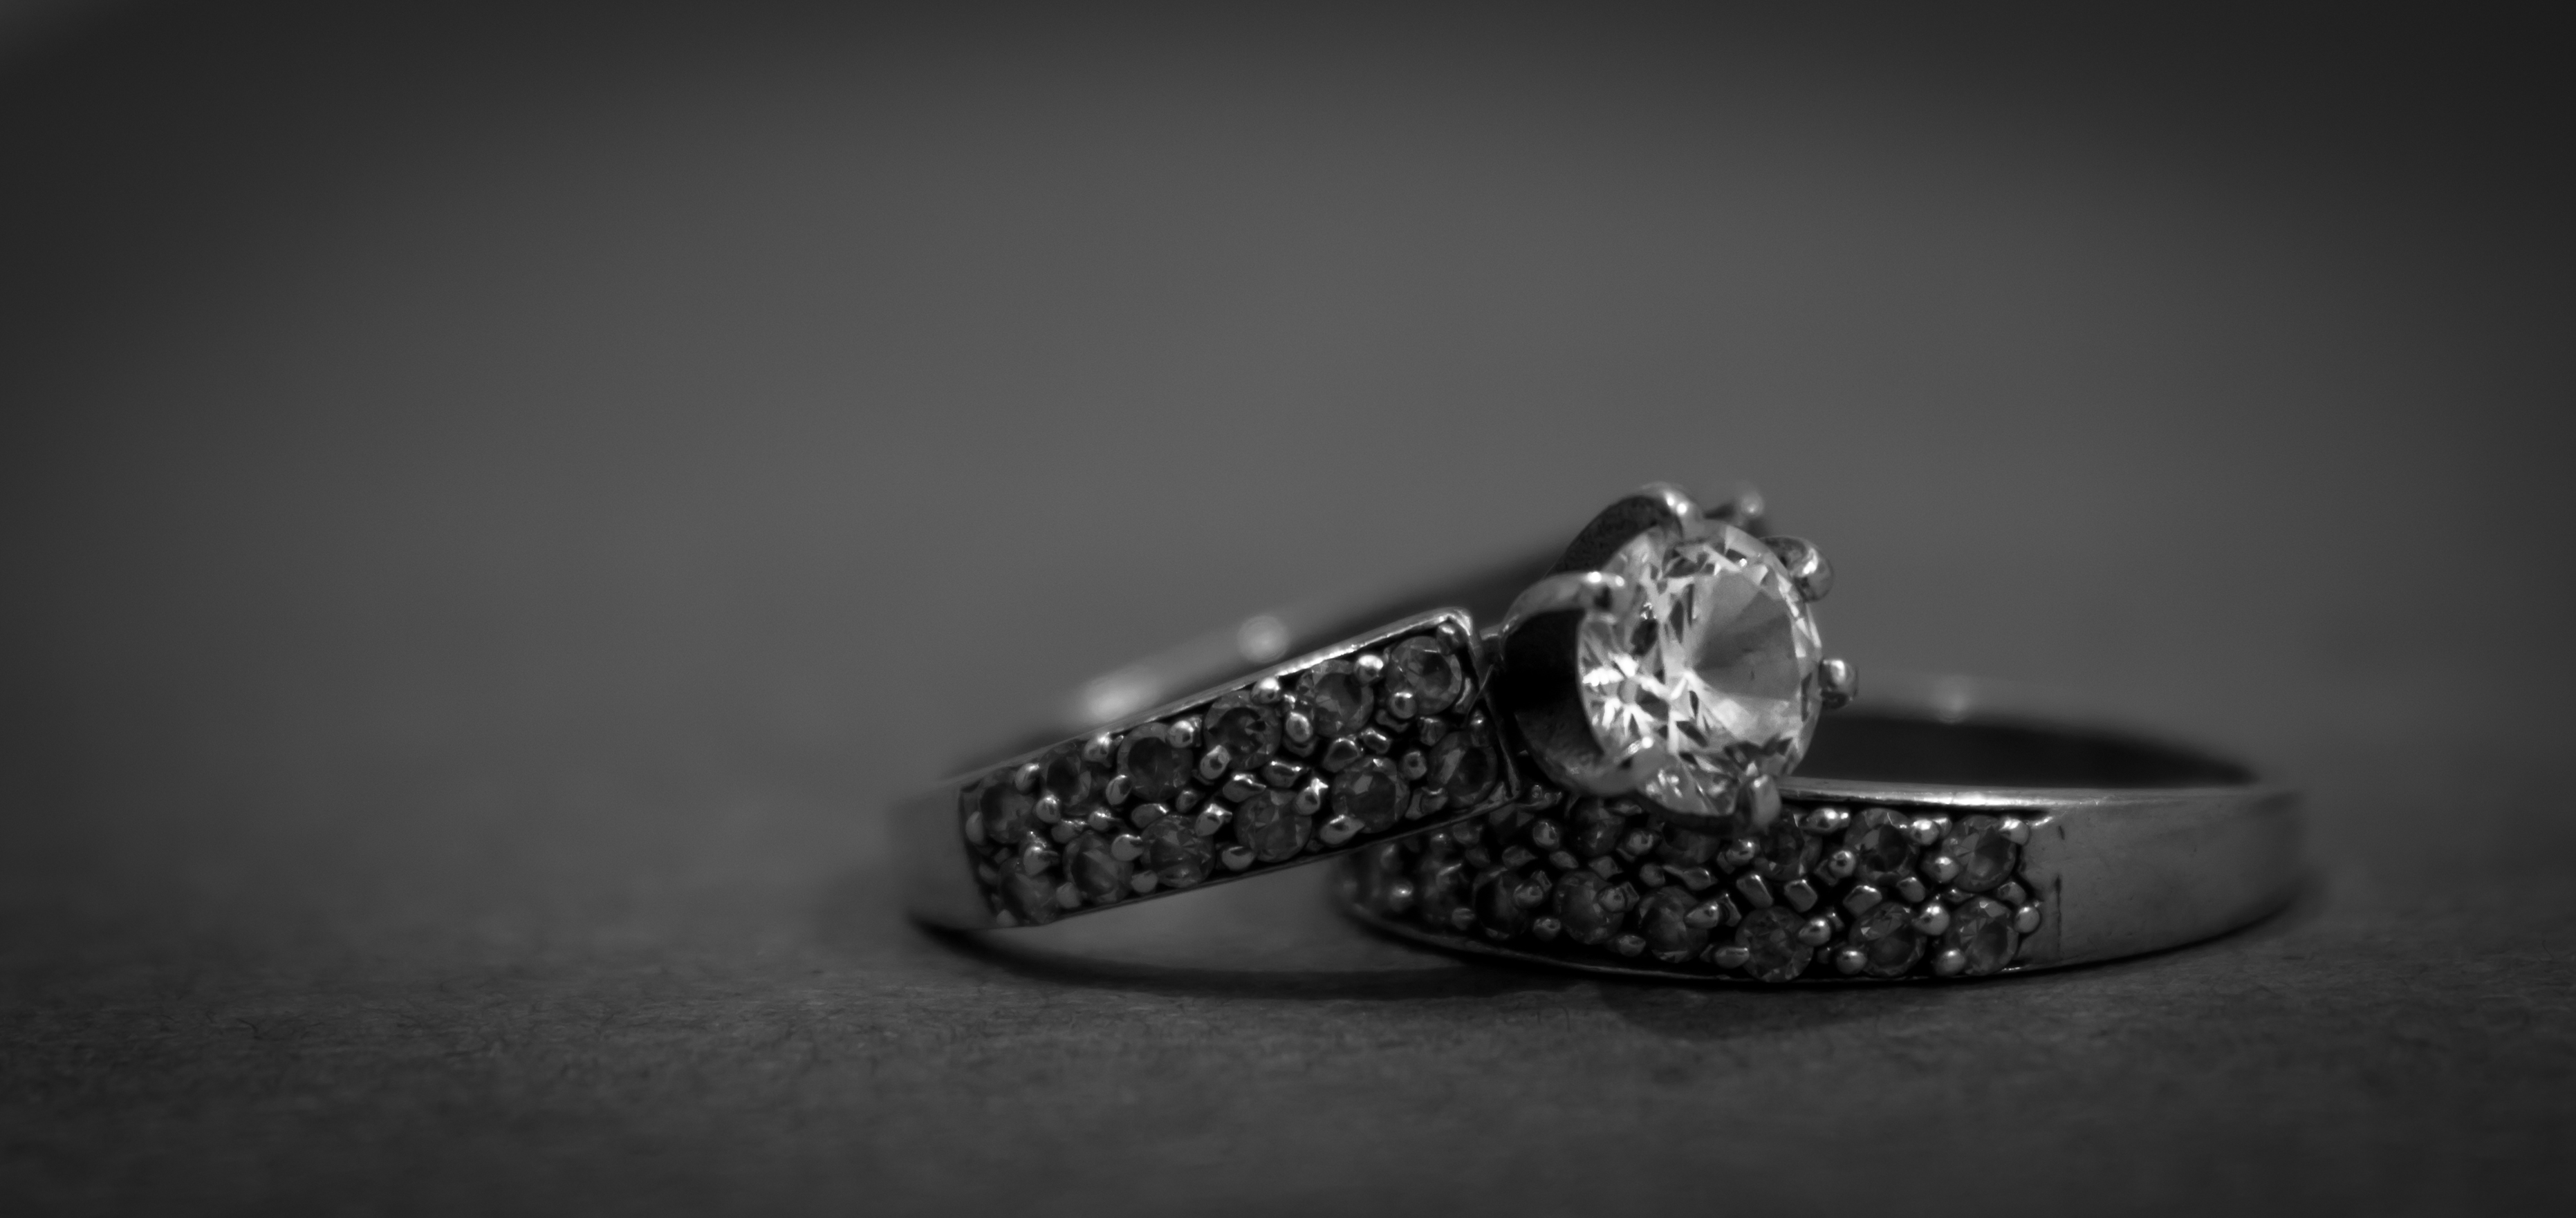
shoe, black and white, white, photography, ring, macro, black, monochrome, jewelry, close up, jewellery, luxury, design, silver, footwear, diamond, rings, shining, wedding rings, engagement rings, precious, monochrome photography, platinum, fashion accessory, wedding bands, public domain images